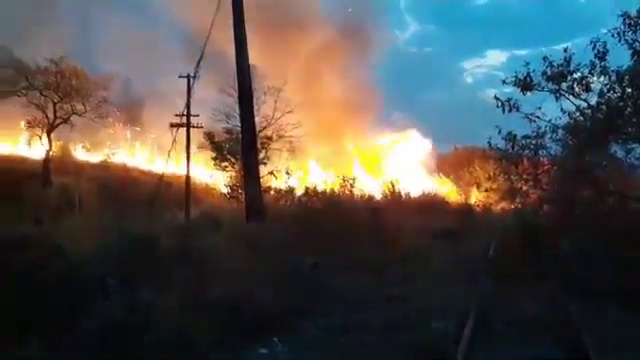
Fire: yes
Smoke: yes